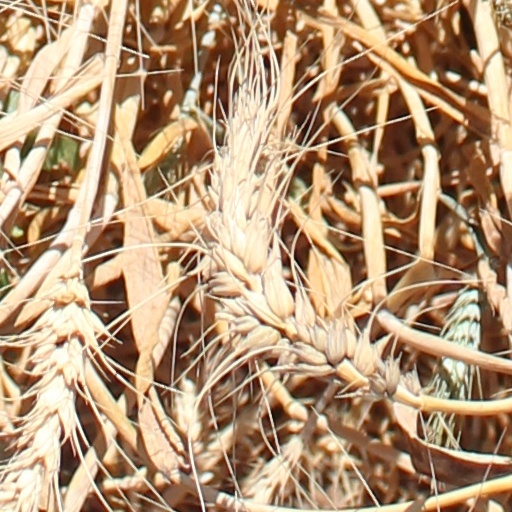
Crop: wheat